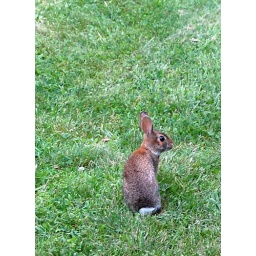
bunny enjoying the grass by the house